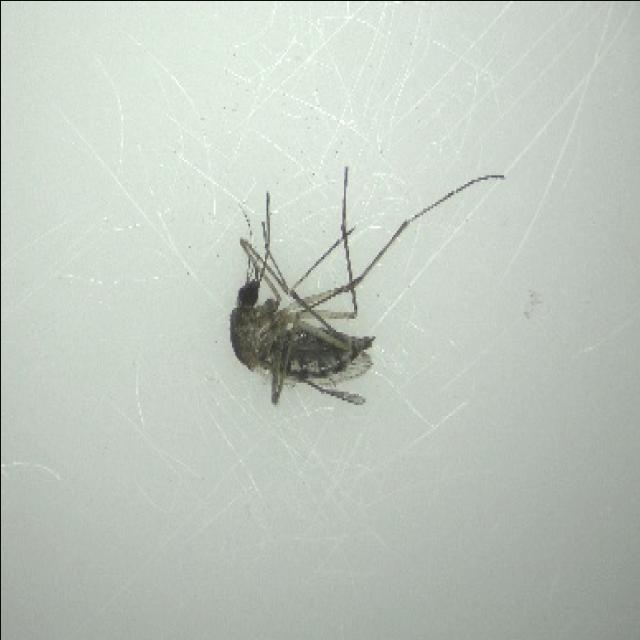
Species: aedes_vexans